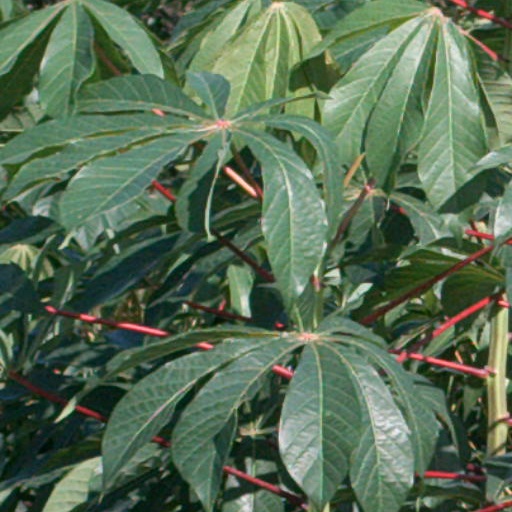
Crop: cassava